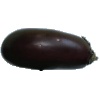
Label: Eggplant 1